Junior Stanislas

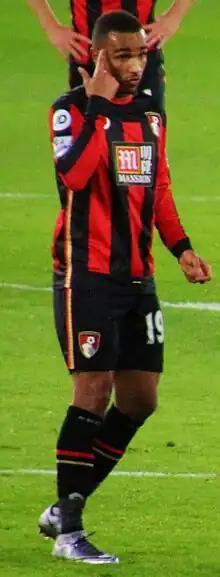
Stanislas playing for AFC Bournemouth in 2015

Felix Junior Stanislas (born 26 November 1989) is an English former professional footballer who played as a winger most notably for club AFC Bournemouth during their two promotion seasons to the .